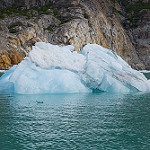
Label: glacier